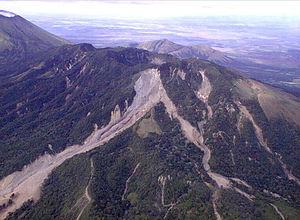
Le Casita est un volcan du Nicaragua qui forme un complexe volcanique avec le San Cristóbal, le Chonco, le Moyotepe et la Pelona. Il se présente sous la forme d'un stratovolcan allongé dans le sens est-ouest avec une caldeira à son sommet qui s'élève à 1 405 mètres d'altitude. En 1998, sous les fortes pluies de l'ouragan Mitch, un pan du volcan s'est effondré, ensevelissant plusieurs villages et faisant de nombreux morts.